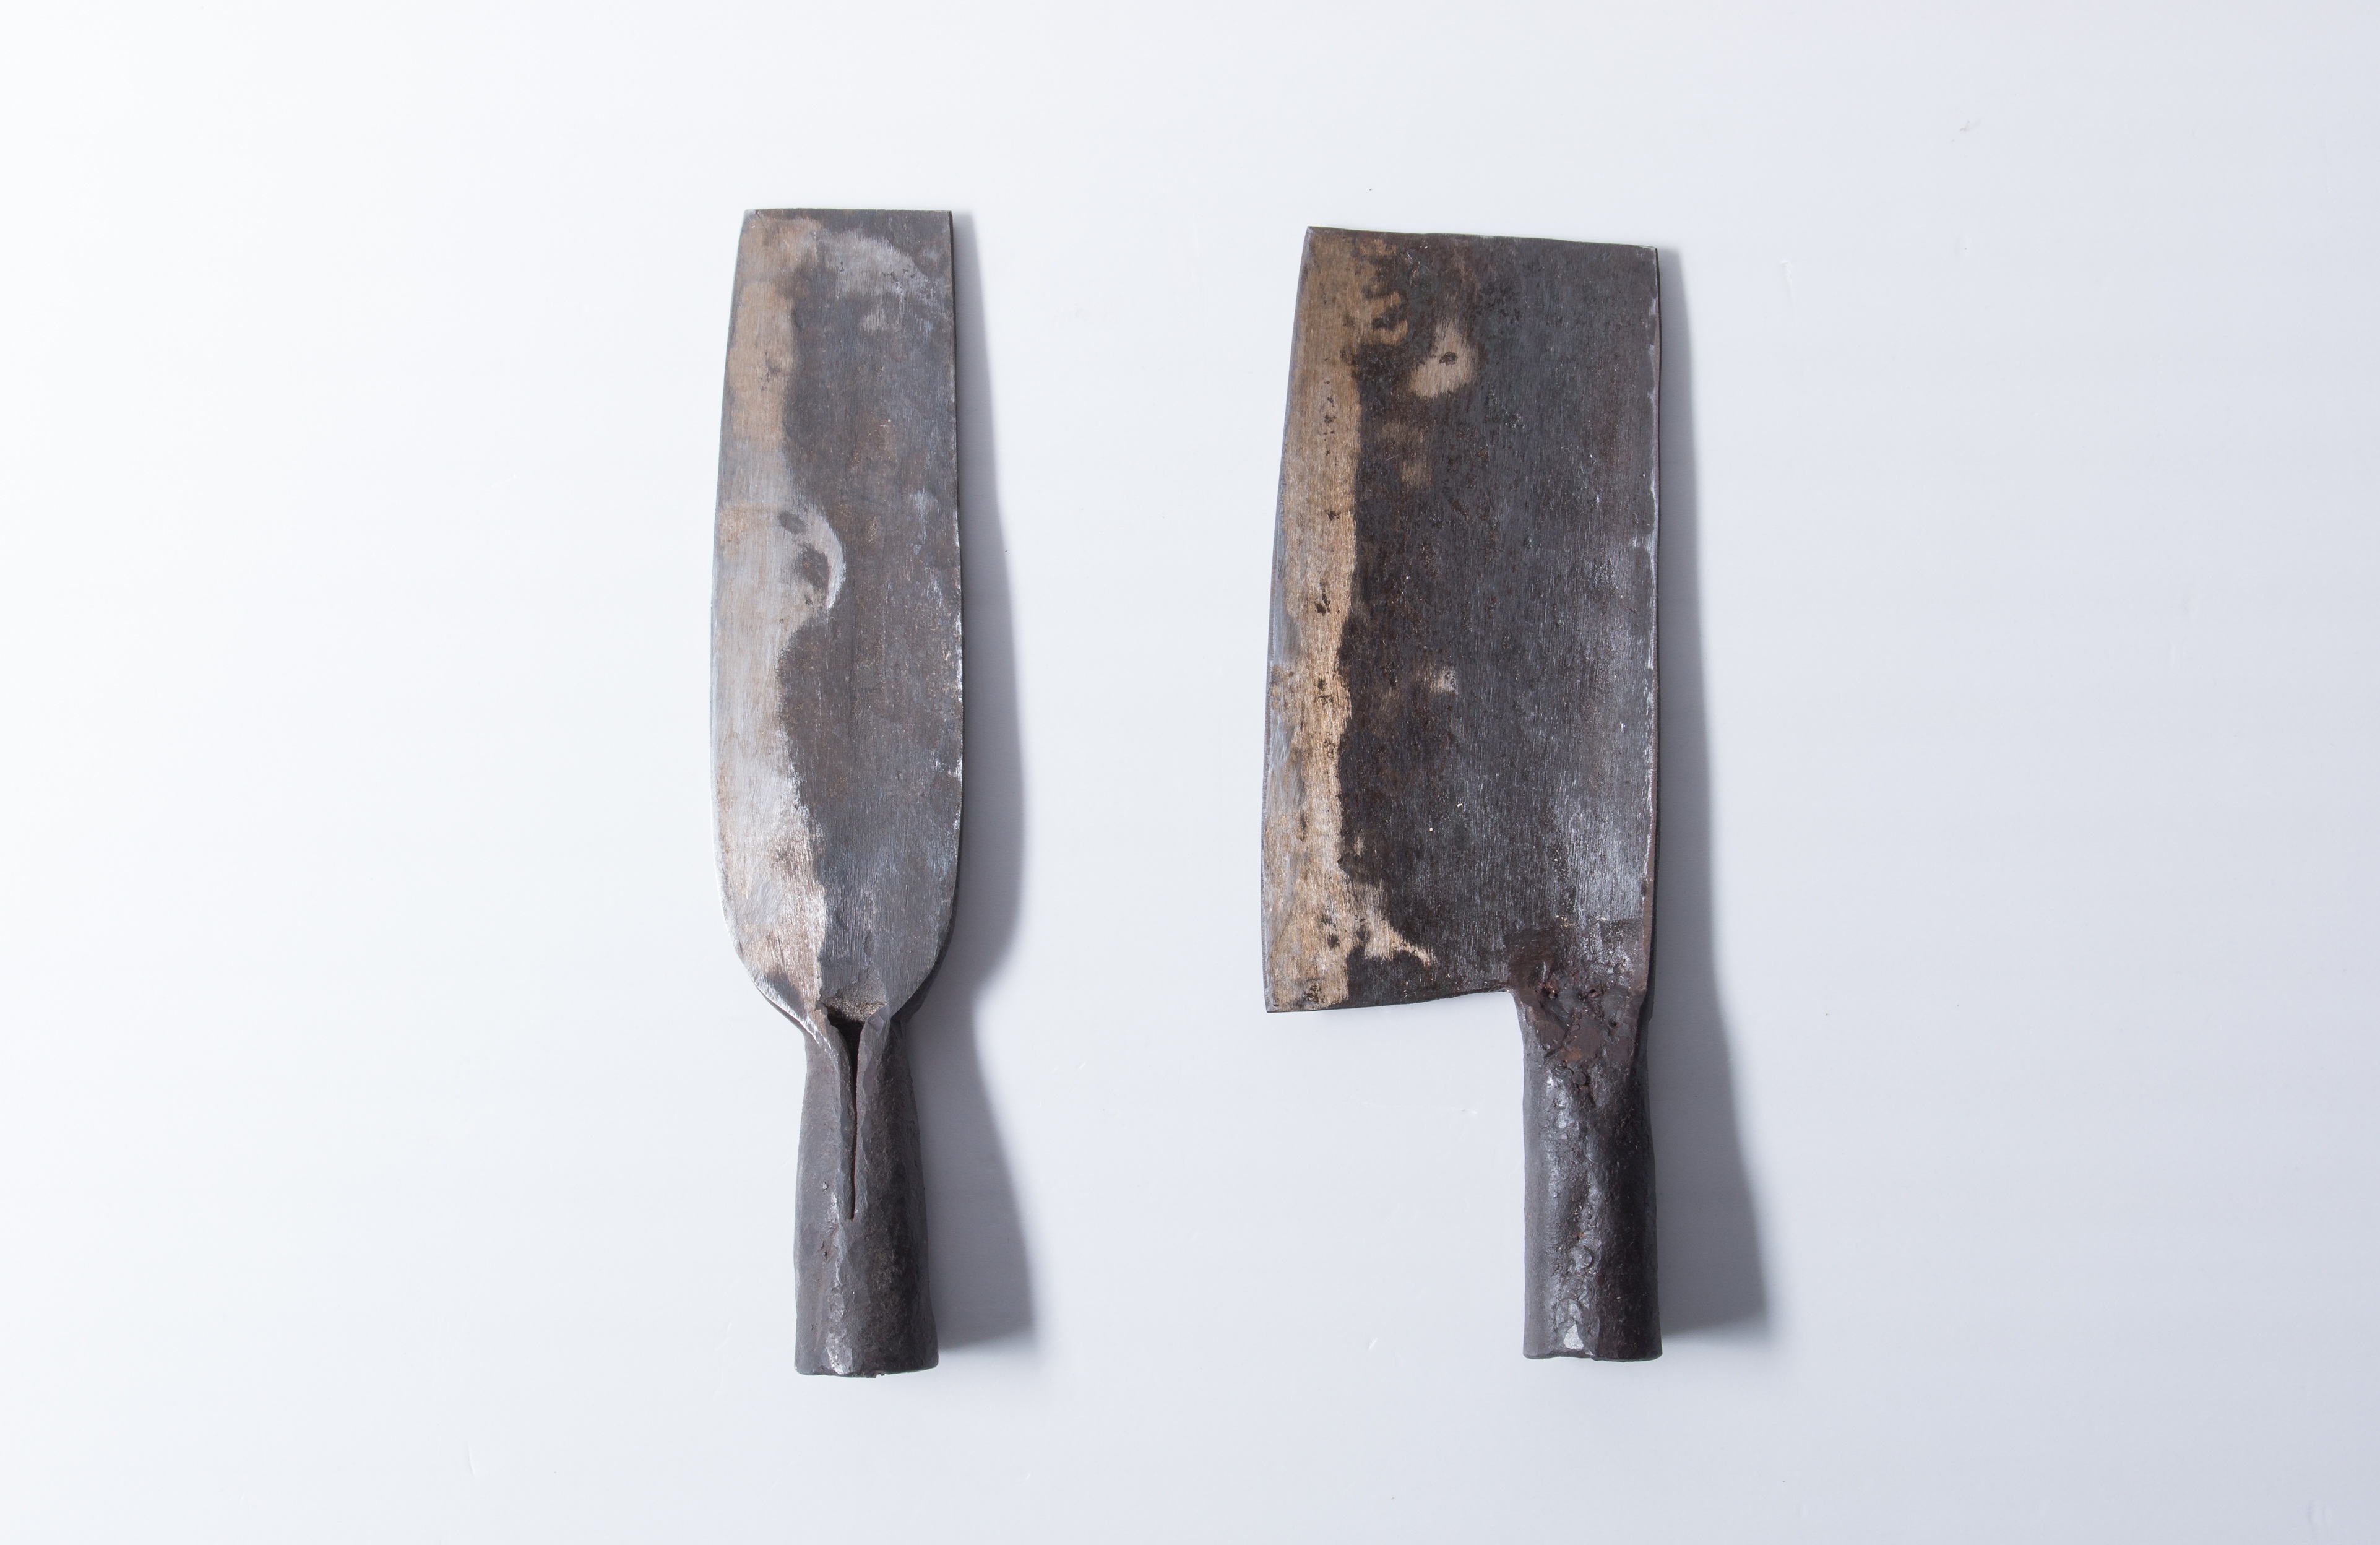
tool, chinese, weapon, crafts, tools, manual, china, traditional, hand tools, cutting tool